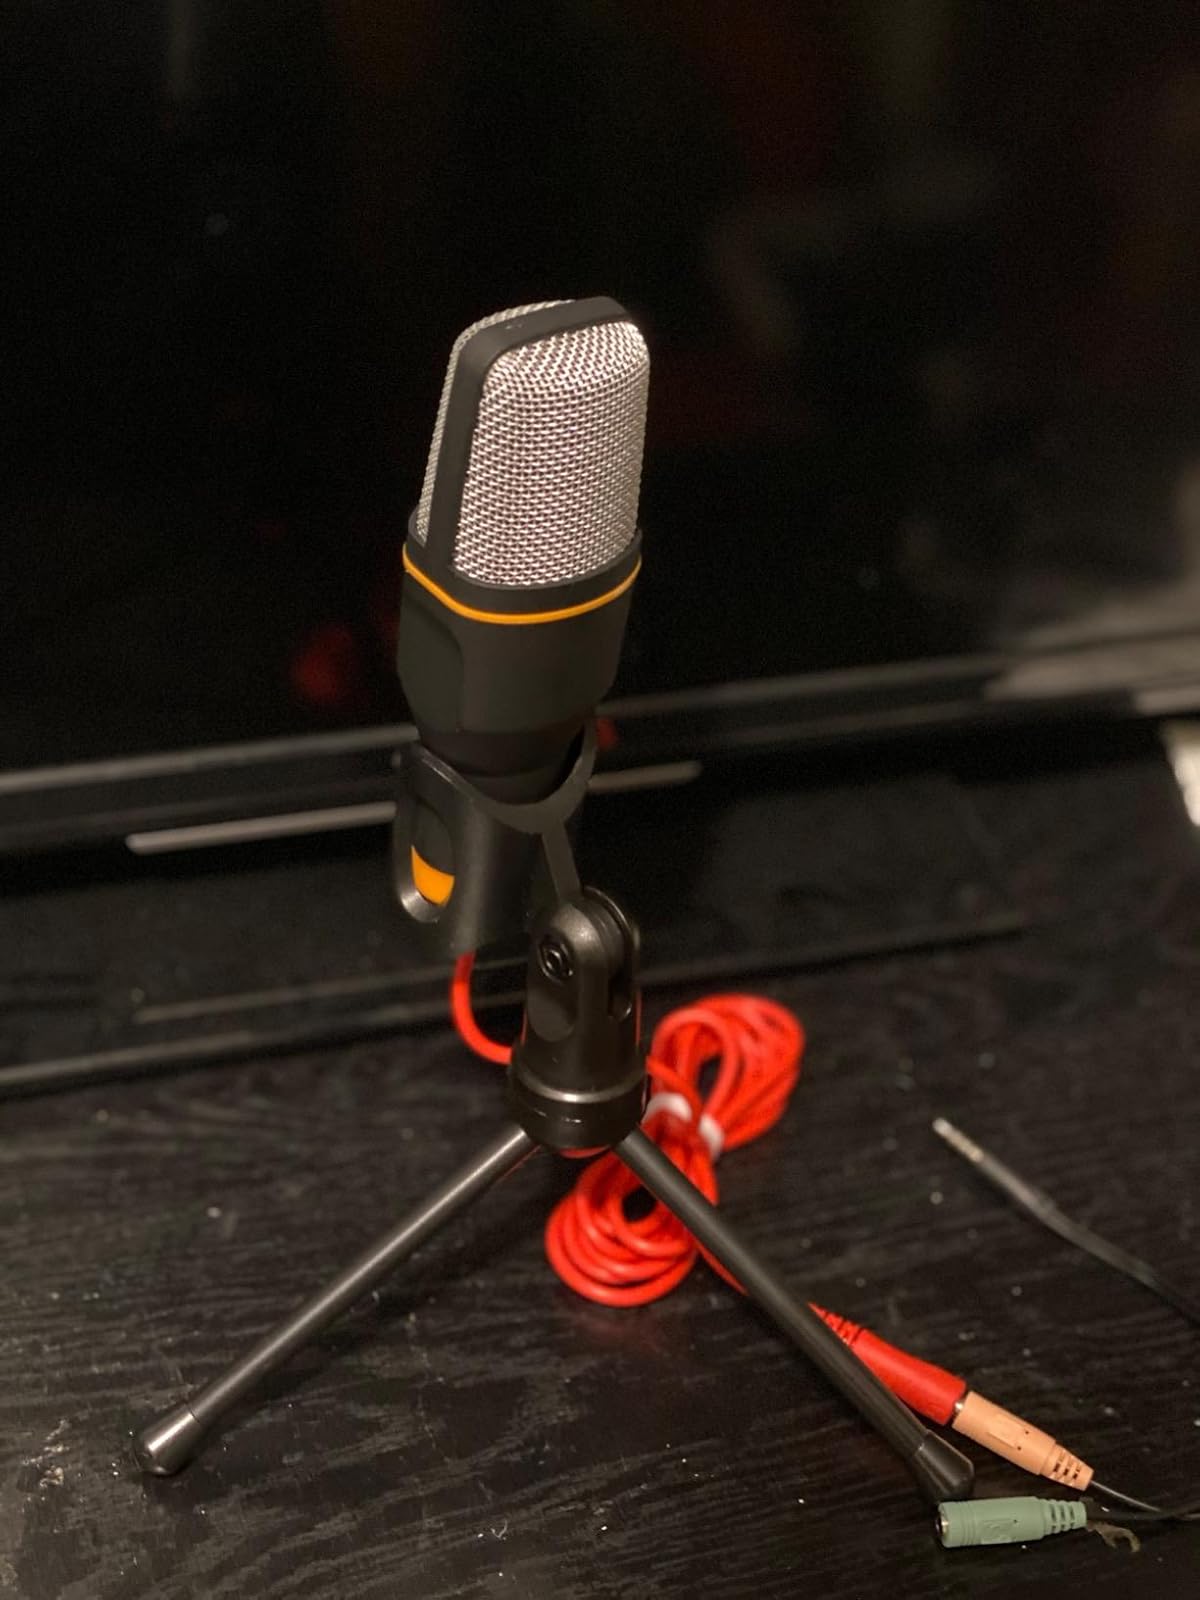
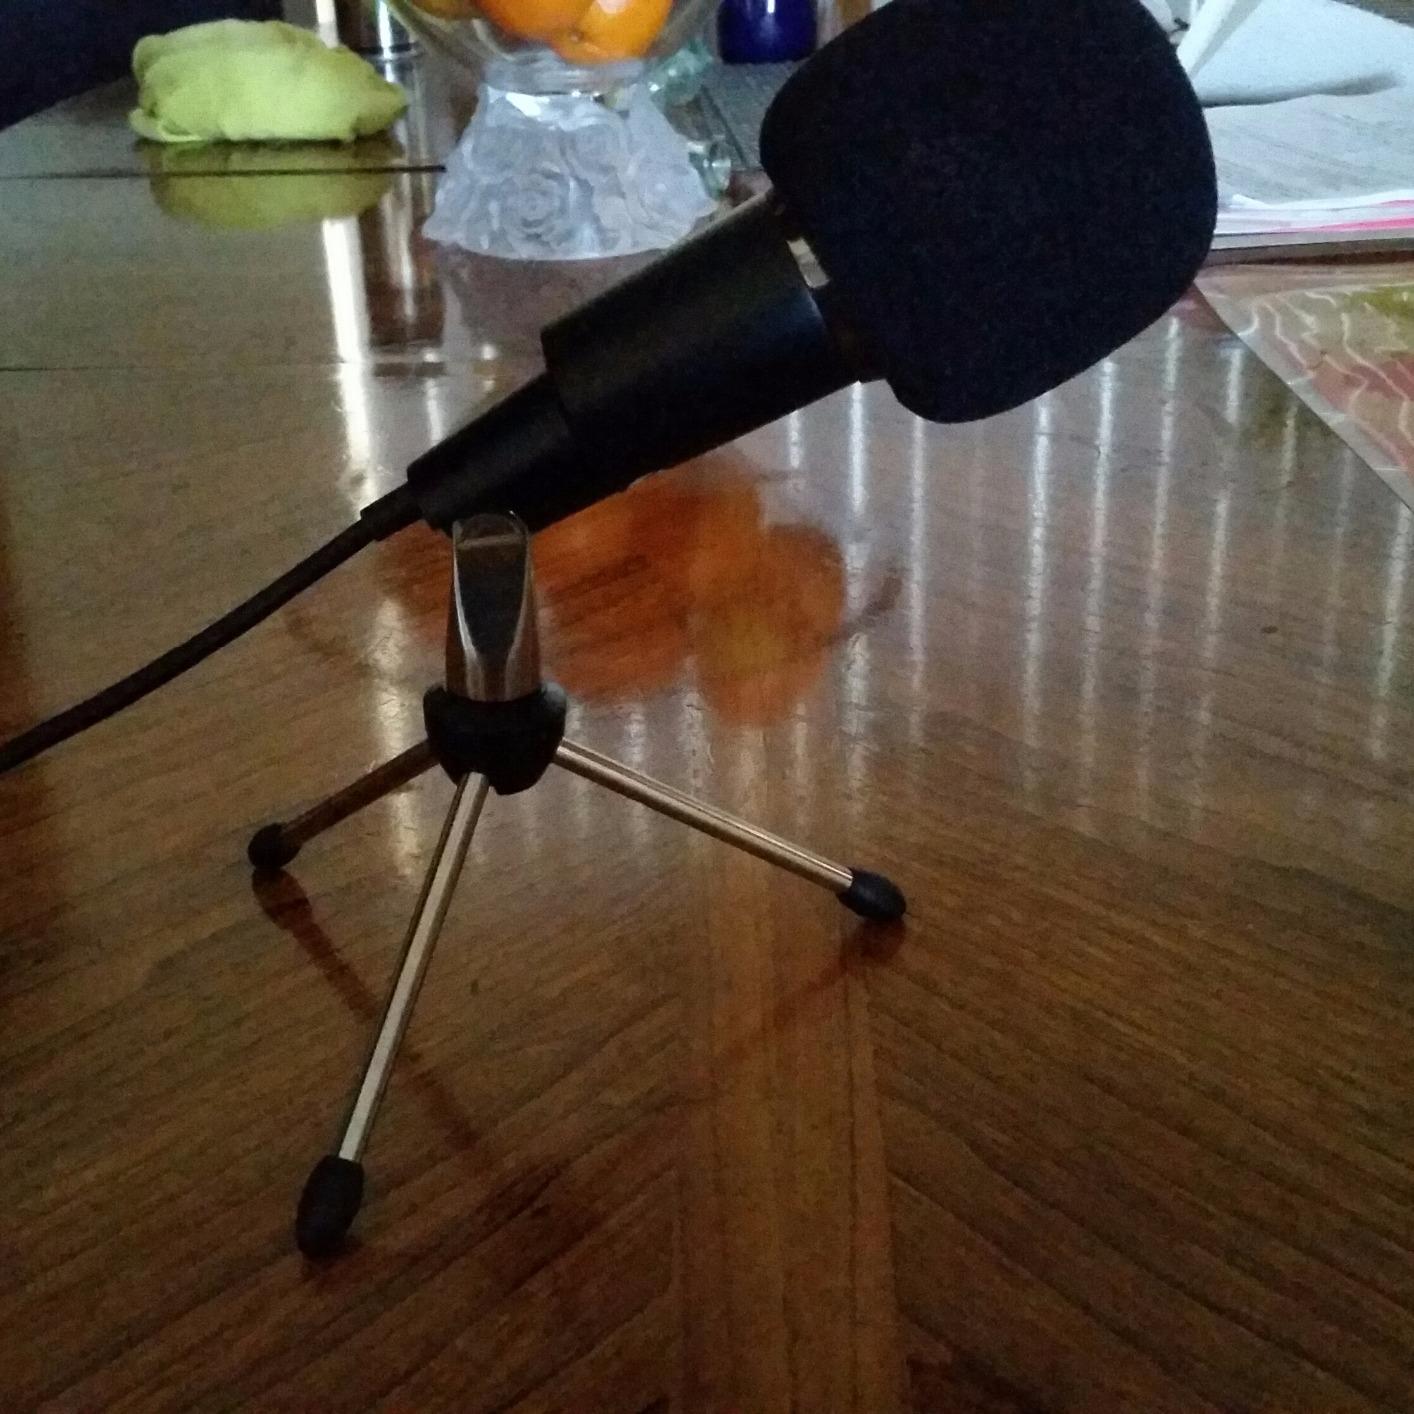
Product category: microphone
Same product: no